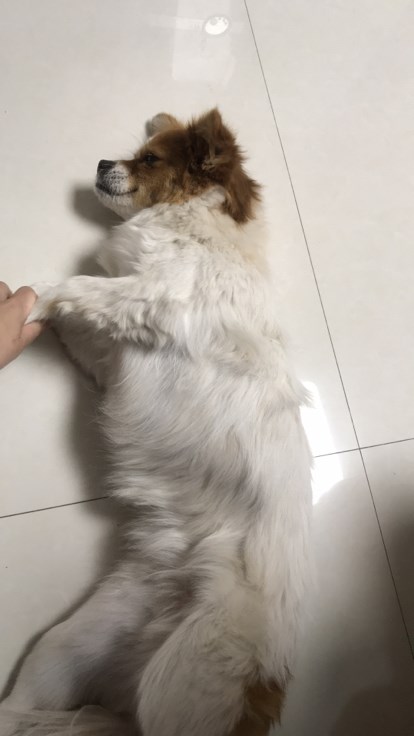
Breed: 3336-n000121-chinese_rural_dog